Palais Leuchtenberg

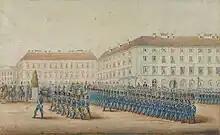
Depiction of the palace in 1852

Klenze also visited Paris during the construction phase to study the newly developed "fosses inodores et mobiles" (an early form of sanitary toilet), which he had installed in the palace and which soon became standard in almost all new buildings in Munich.